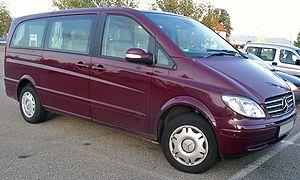
Le Mercedes-Benz Viano est un monospace de la marque allemande Mercedes-Benz produit de juillet 2003 à 2014. Il s'agit d'un monospace décliné en 3 versions différentes : la version courte, la version longue et la version extralongue. Il remplace le Mercedes-Benz W638 il fut connu aussi sous le nom de Class V.